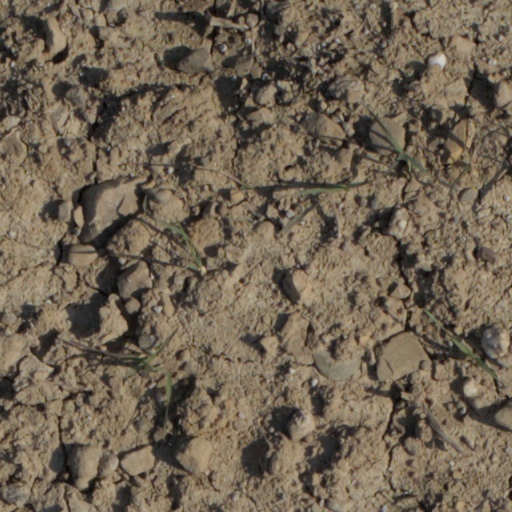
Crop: wheat